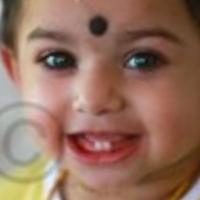
Age group: age 01-10